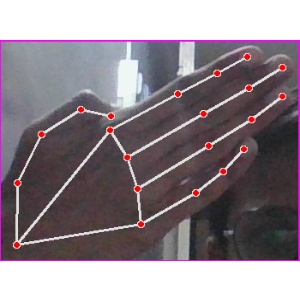
अक्षर: घ